François Walthéry

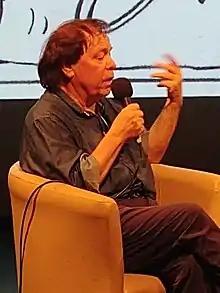
François Walthéry in a conference at Centre Wallonie-Bruxelles of Paris, 14 June 2018.

Walthéry began his career in 1962 during studies at the Institut Saint-Luc in Liège, when he collaborated with scenario writer Mittéï to create his first comic, "Pipo". The following year, Walthéry started working for Peyo, assisting on "The Smurfs", "Johan et Pirlouit" and "Benoît Brisefer". Eventually he assumed creative responsibility of the series "Jacky et Célestin", taking over from Will.